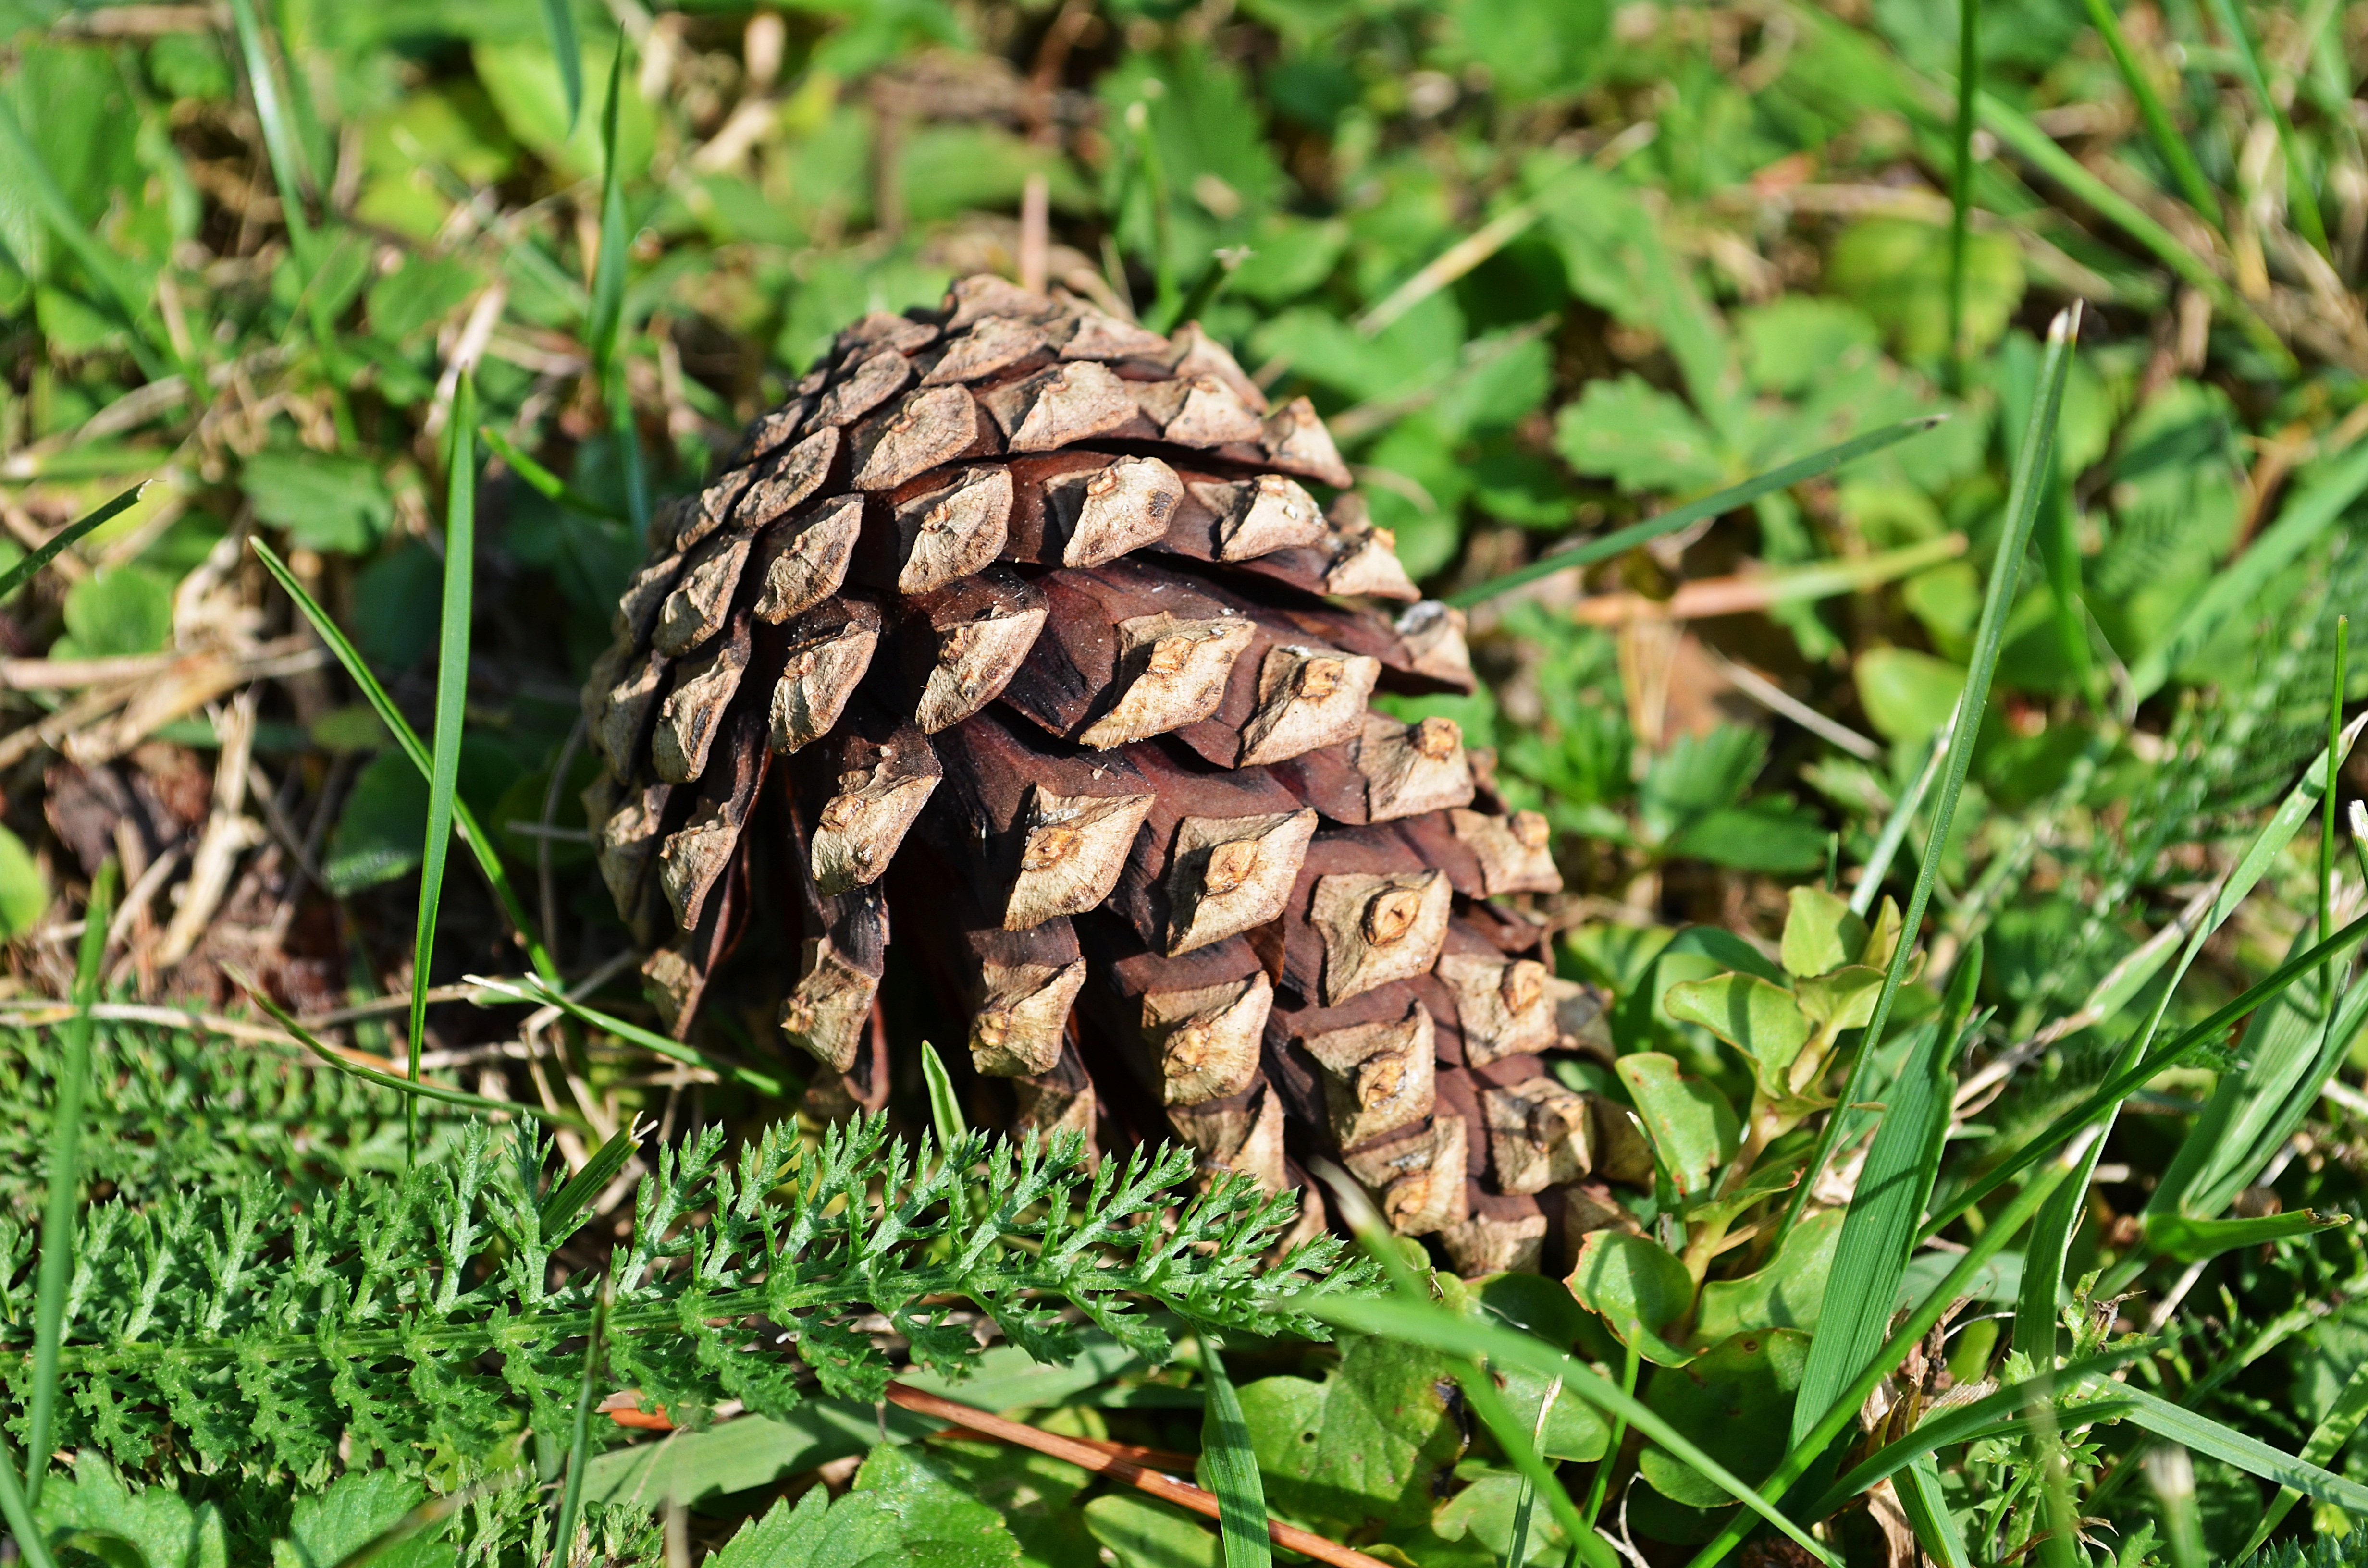
tree, nature, forest, grass, branch, plant, meadow, leaf, flower, summer, pine, green, macro, autumn, botany, closeup, fir, flora, christmas tree, fauna, plants, pine cone, conifer, seeds, coniferous, spruce, beauty, iglak, pine family, grass family, woody plant, land plant, conifer cone